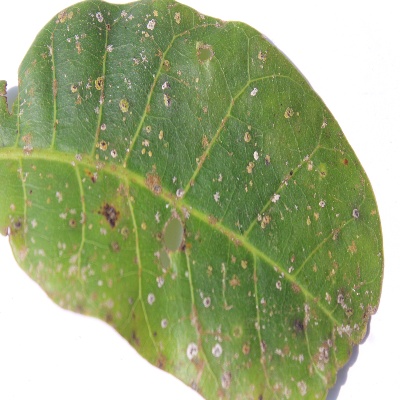
Crop: Cashew
Condition: red rust